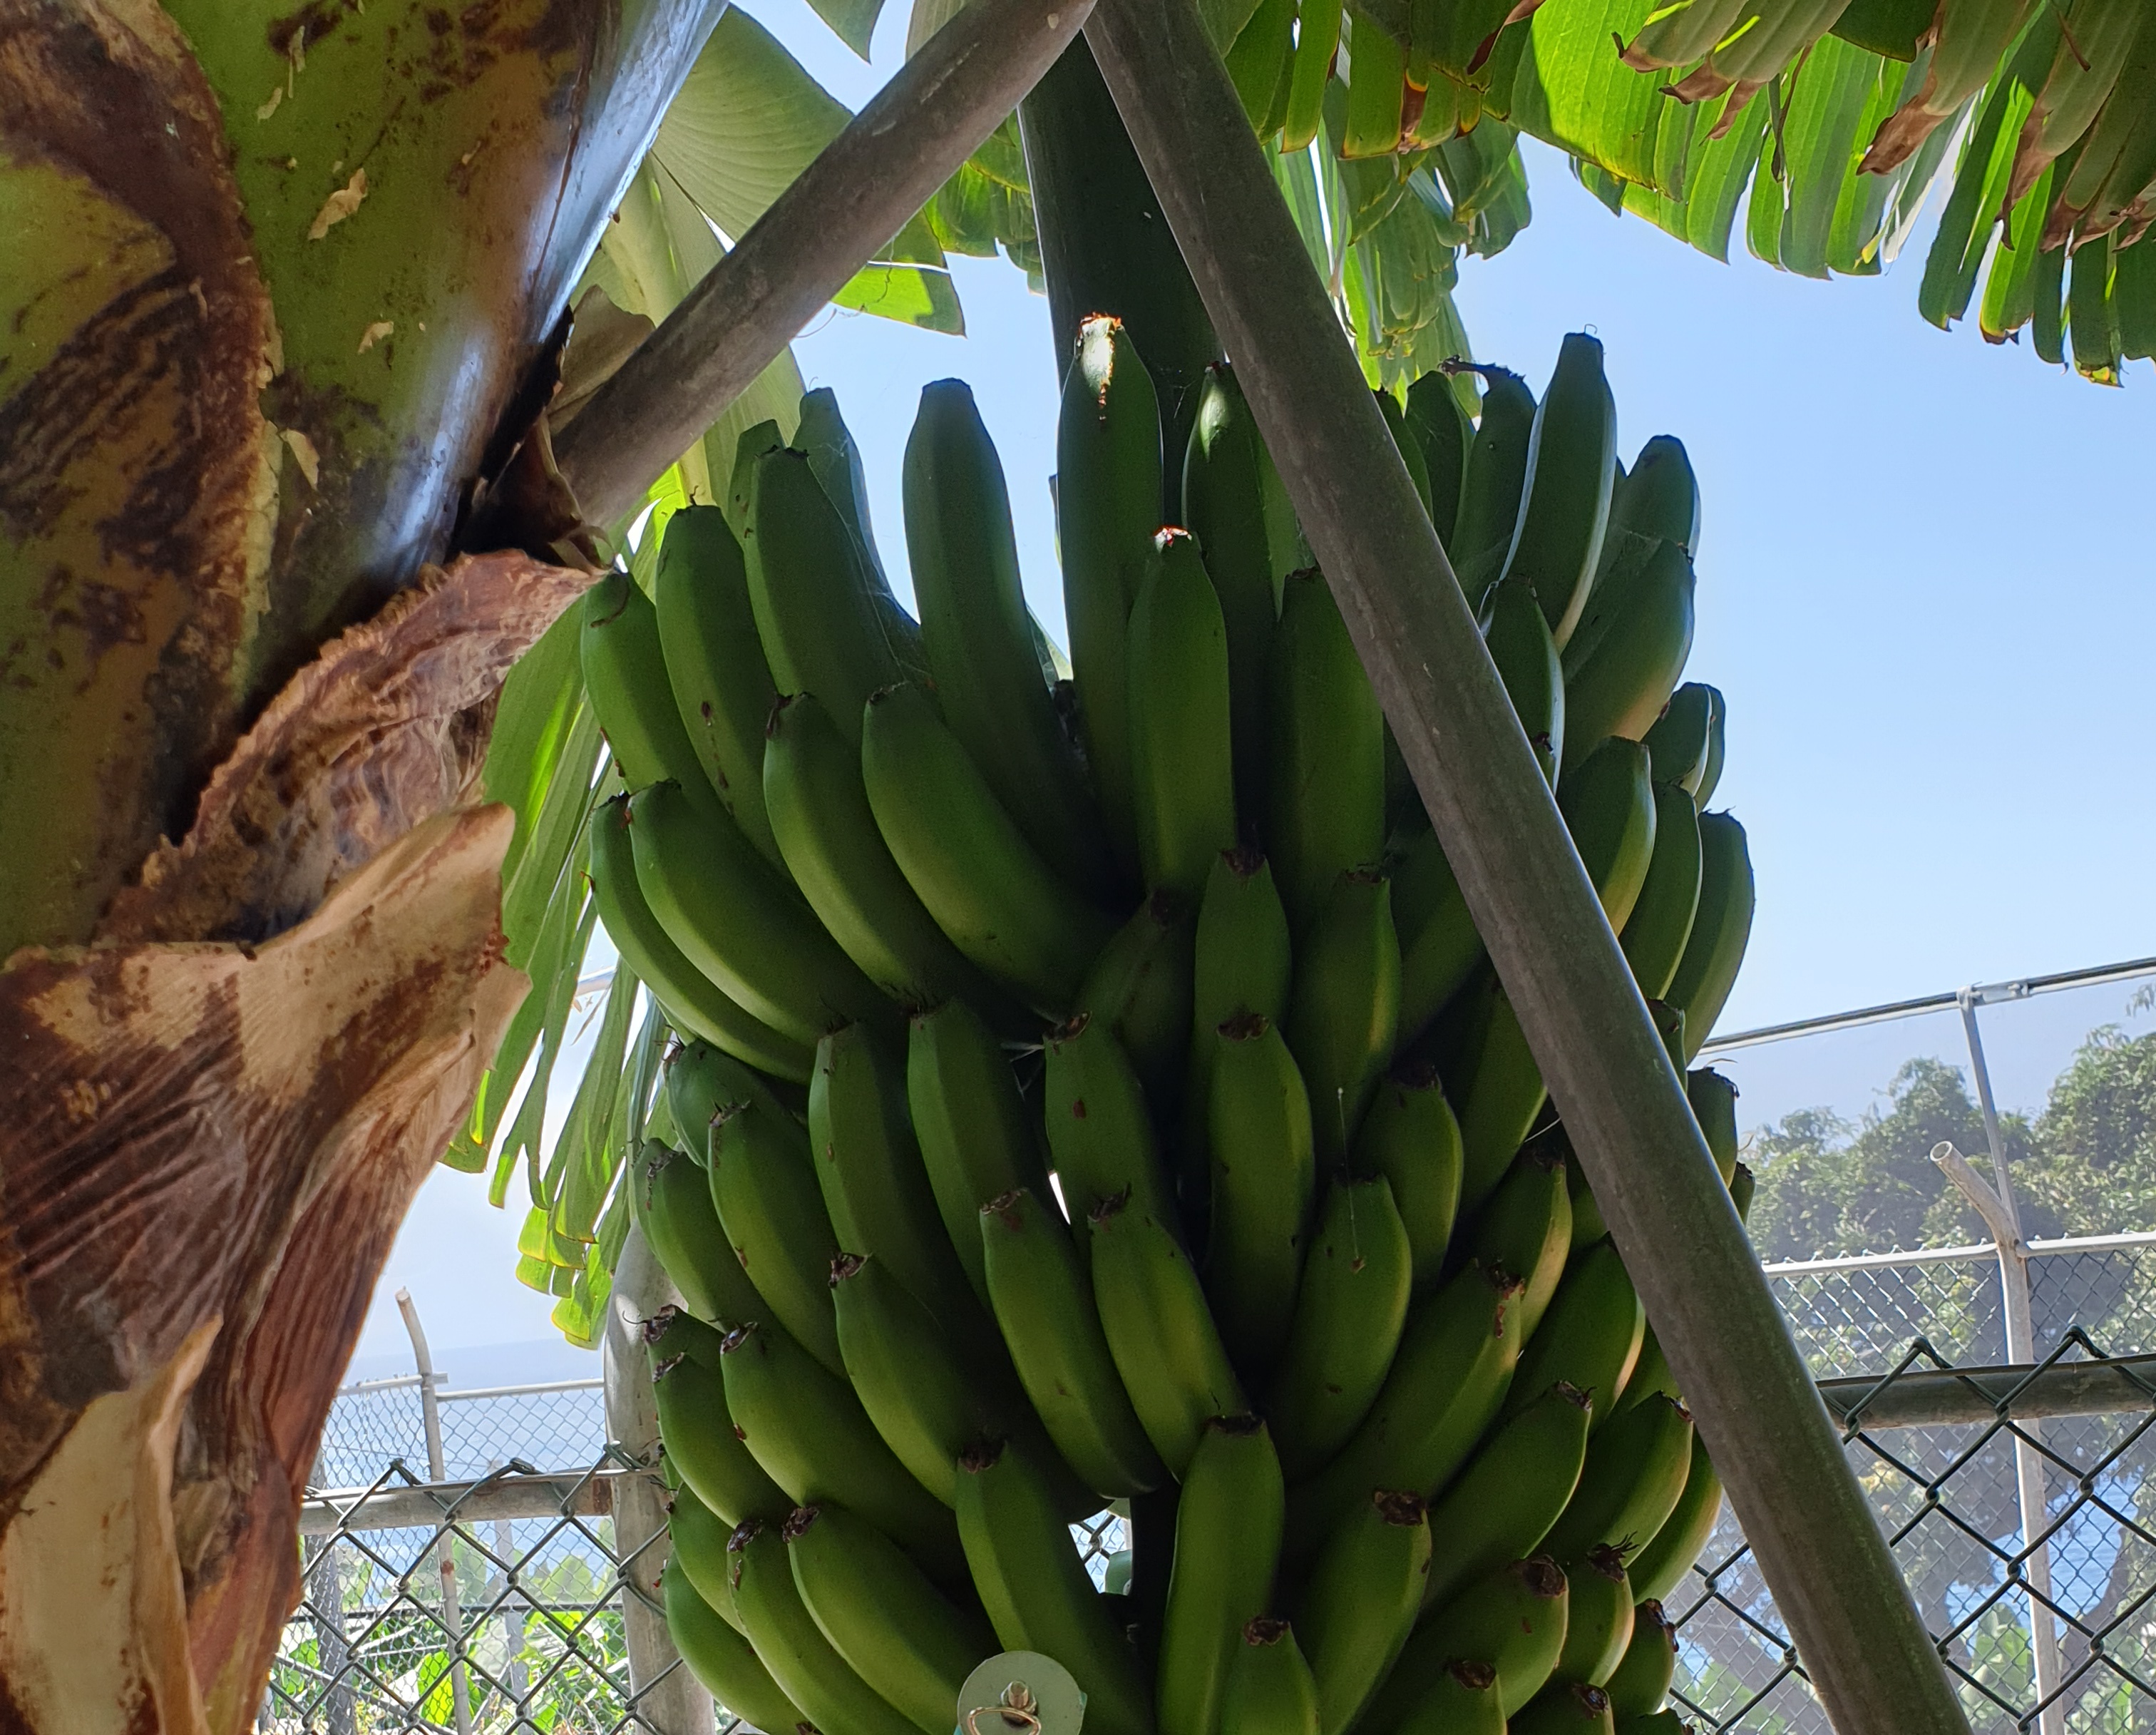
Label: Keep